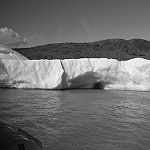
Label: B & W